Berkeley County Airport

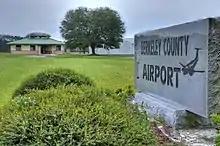
Berkeley County Airport

Berkeley County Airport is a county-owned public-use airport in Berkeley County, South Carolina, United States. It is located one nautical mile (1.85 km) southwest of the central business district of Moncks Corner, South Carolina.